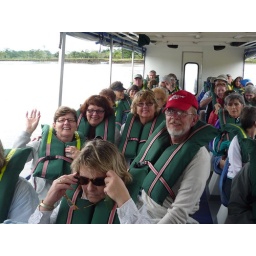
boat trip on river in Tortuguero park - watching al wildlife